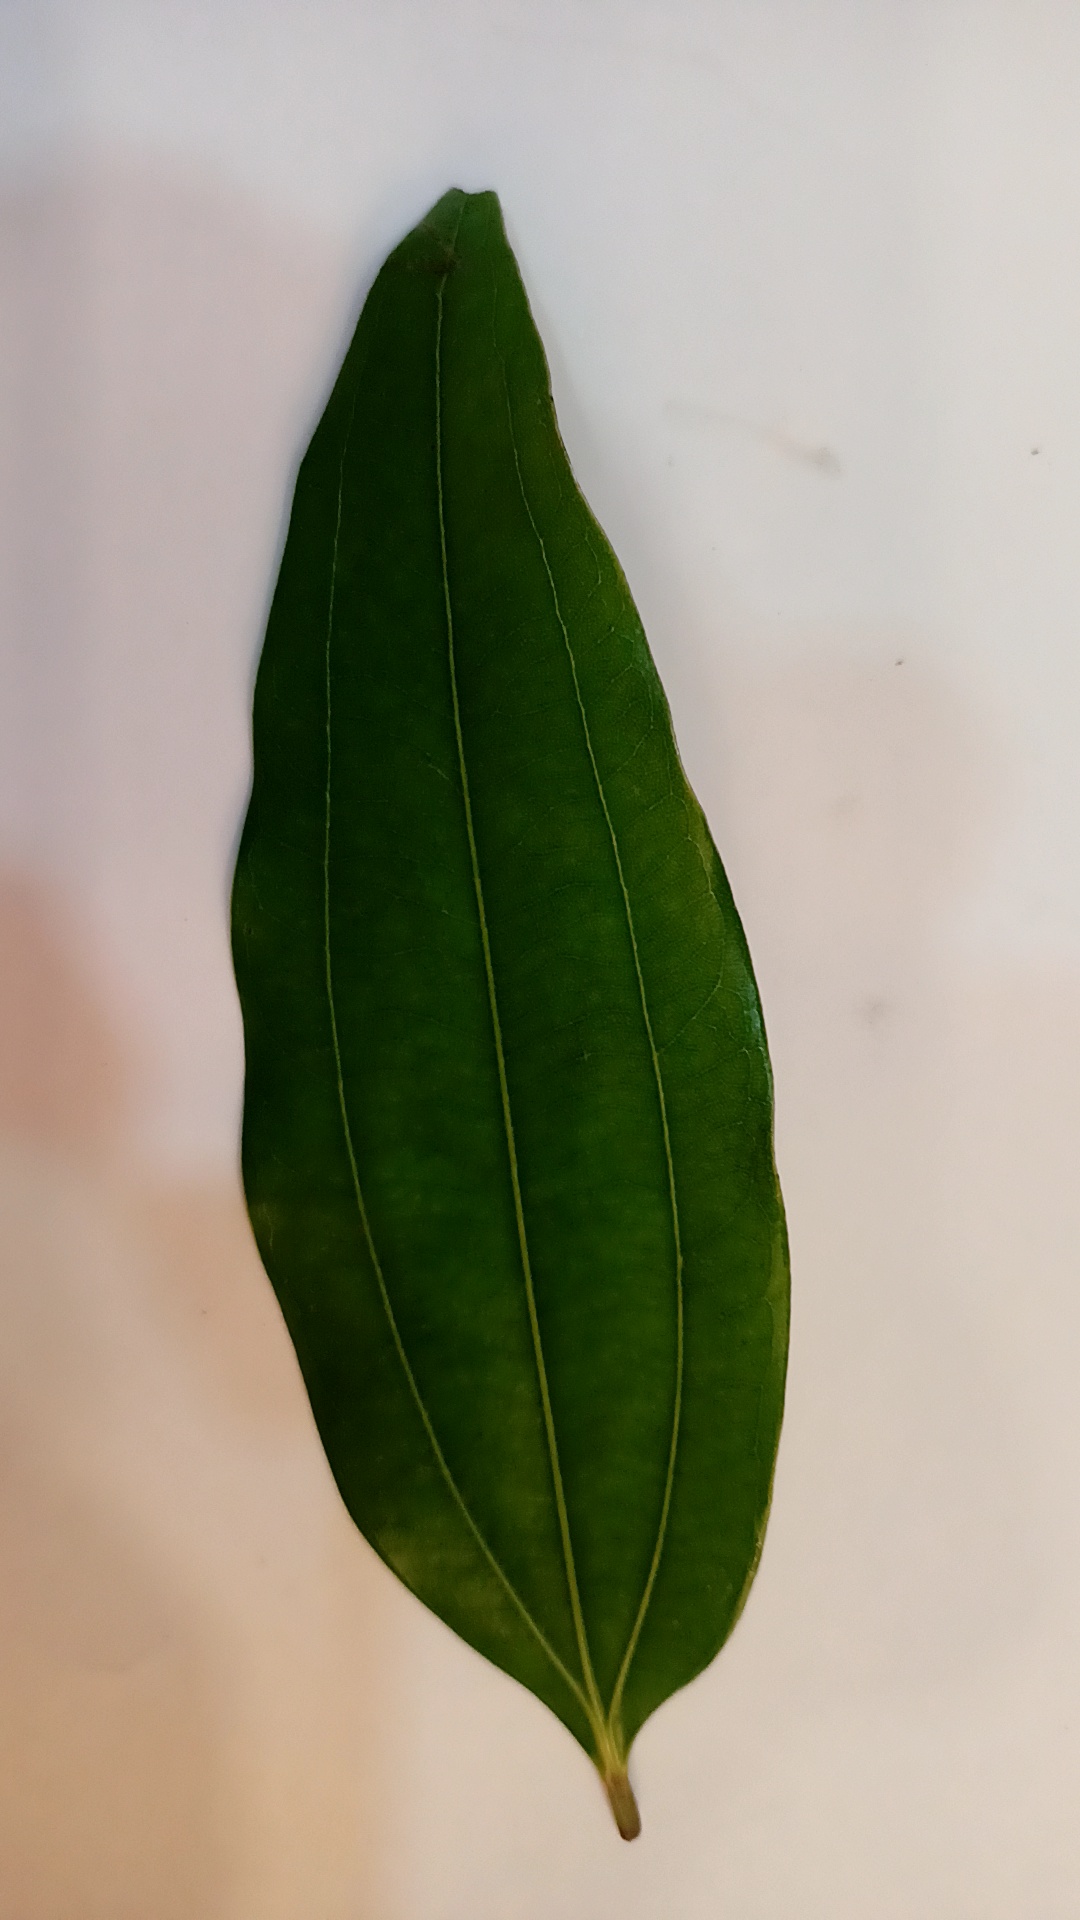
Label: Healthy